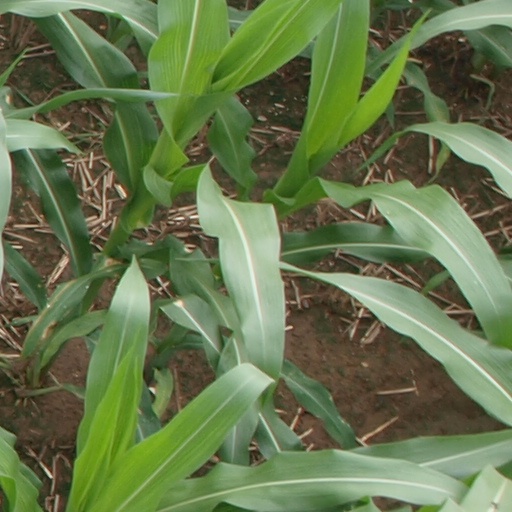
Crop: maize; corn